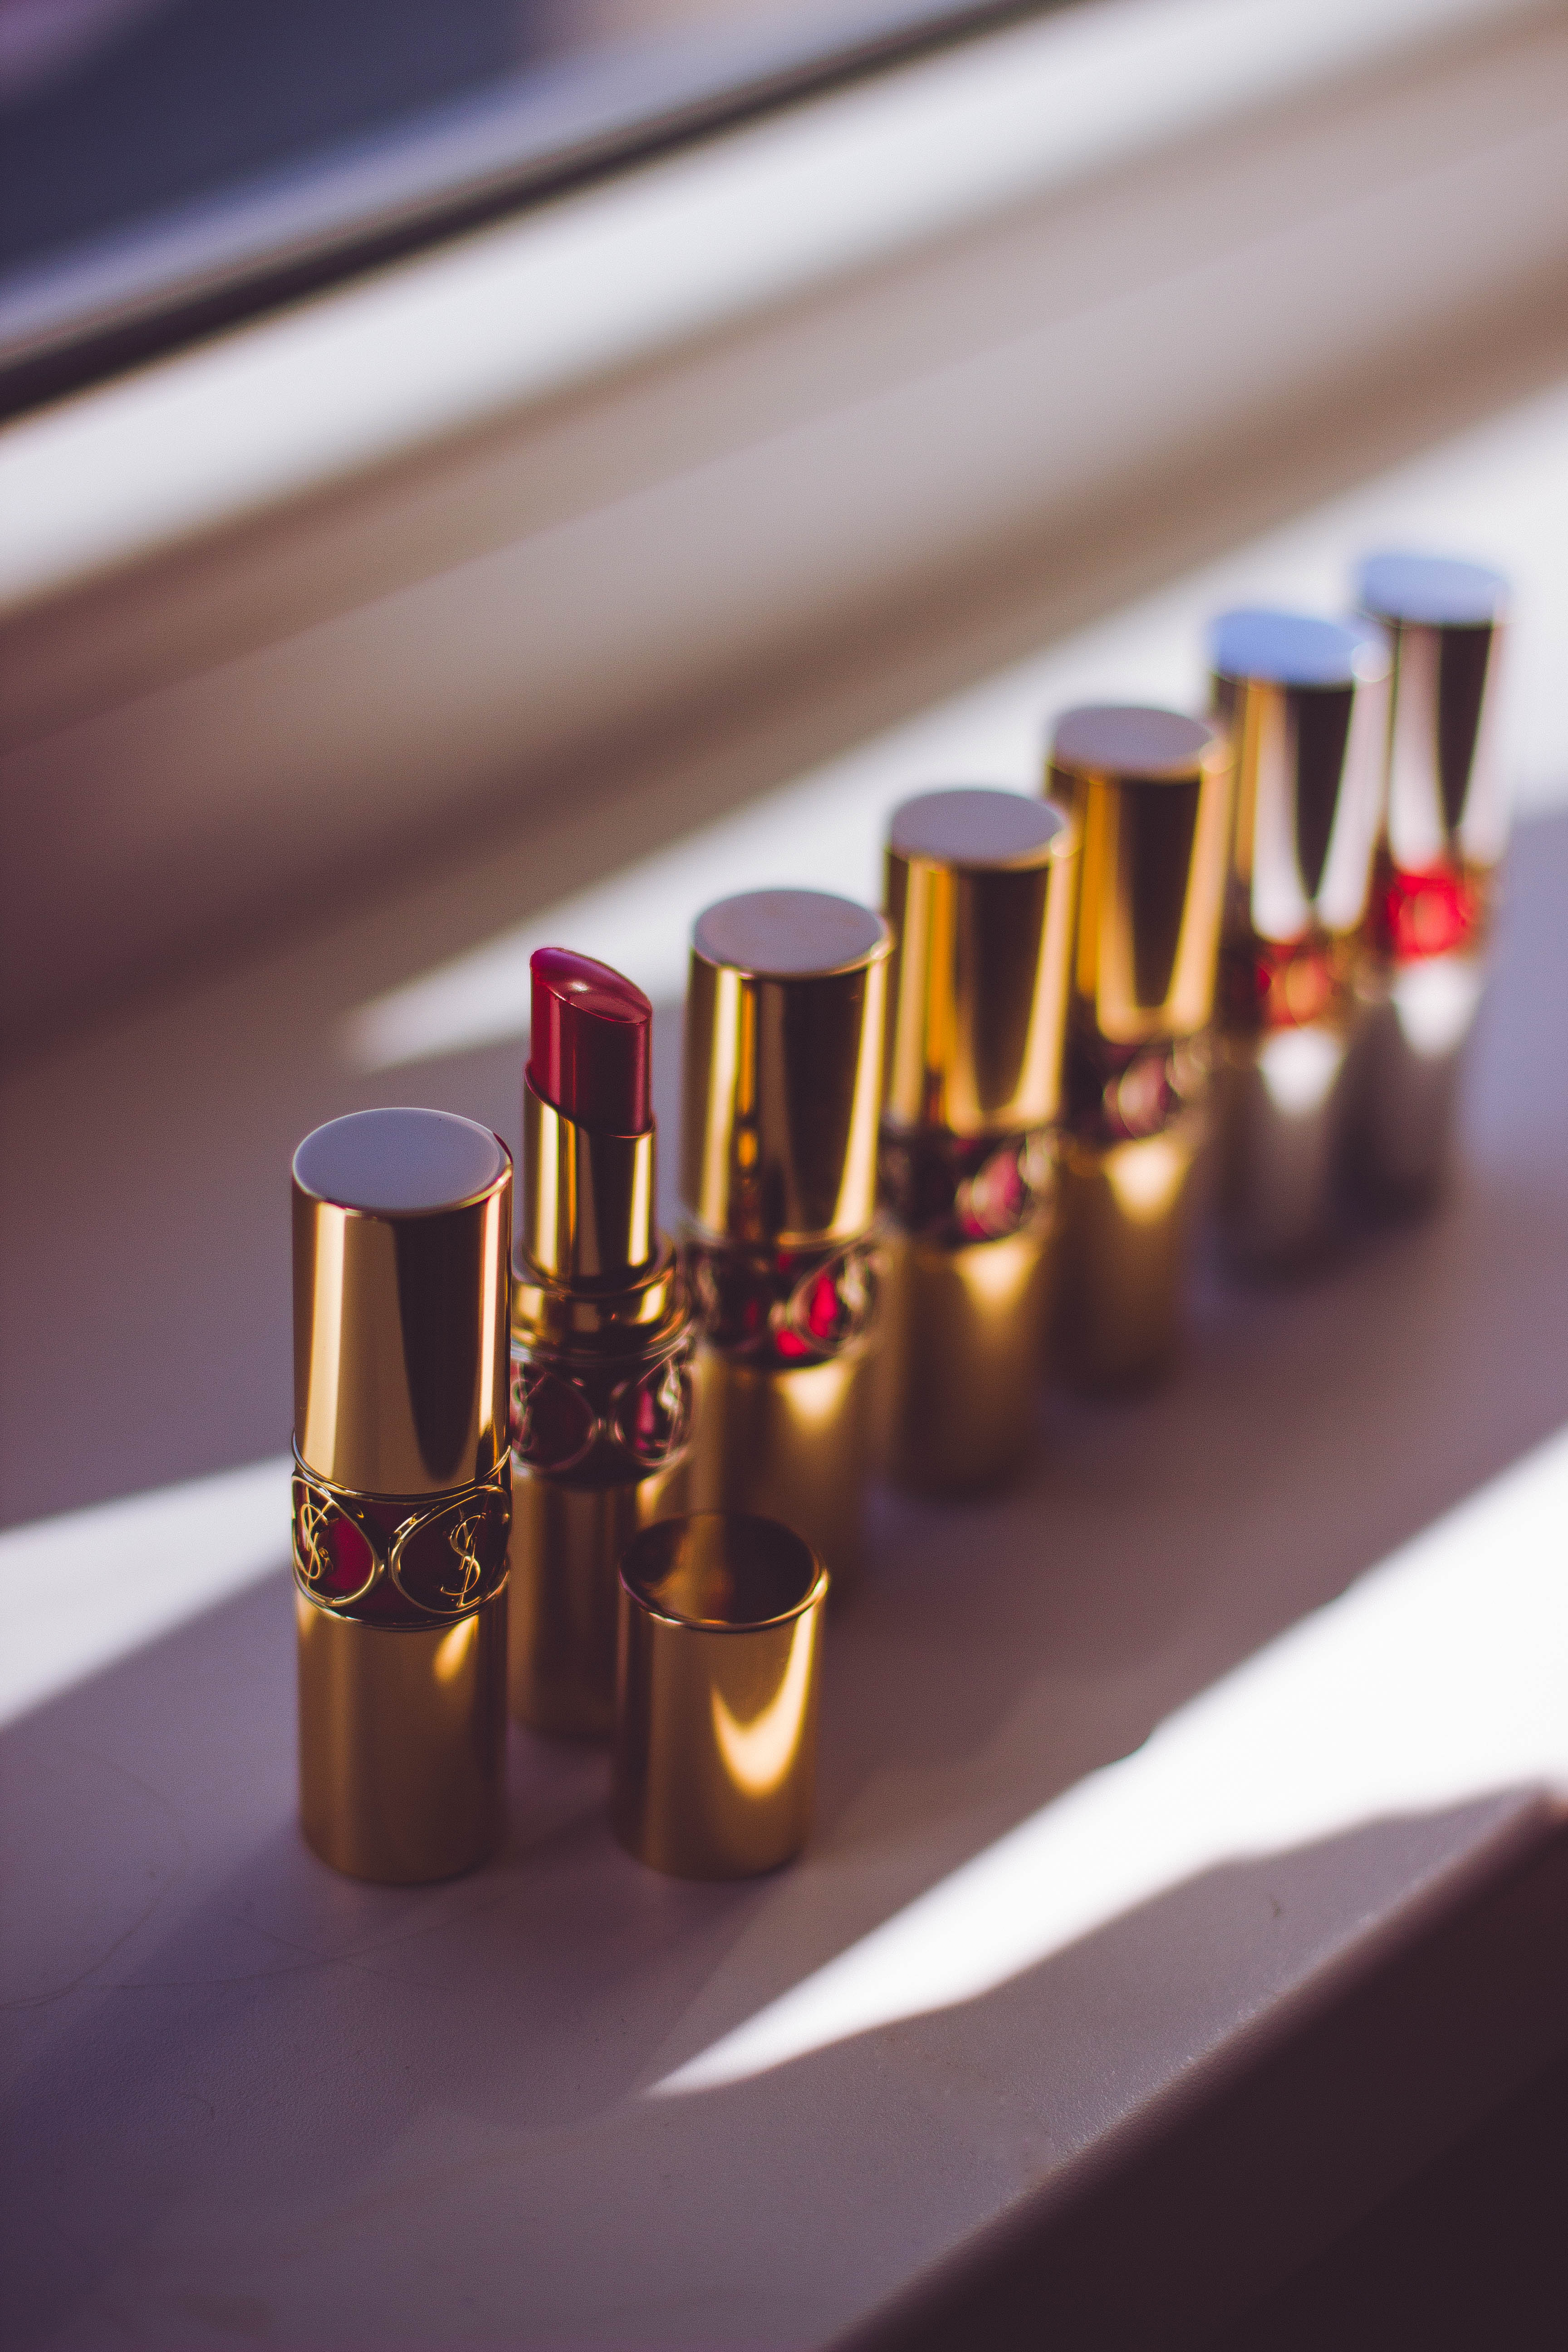
red, color, makeup, shape, lipstick, lipstick tubes